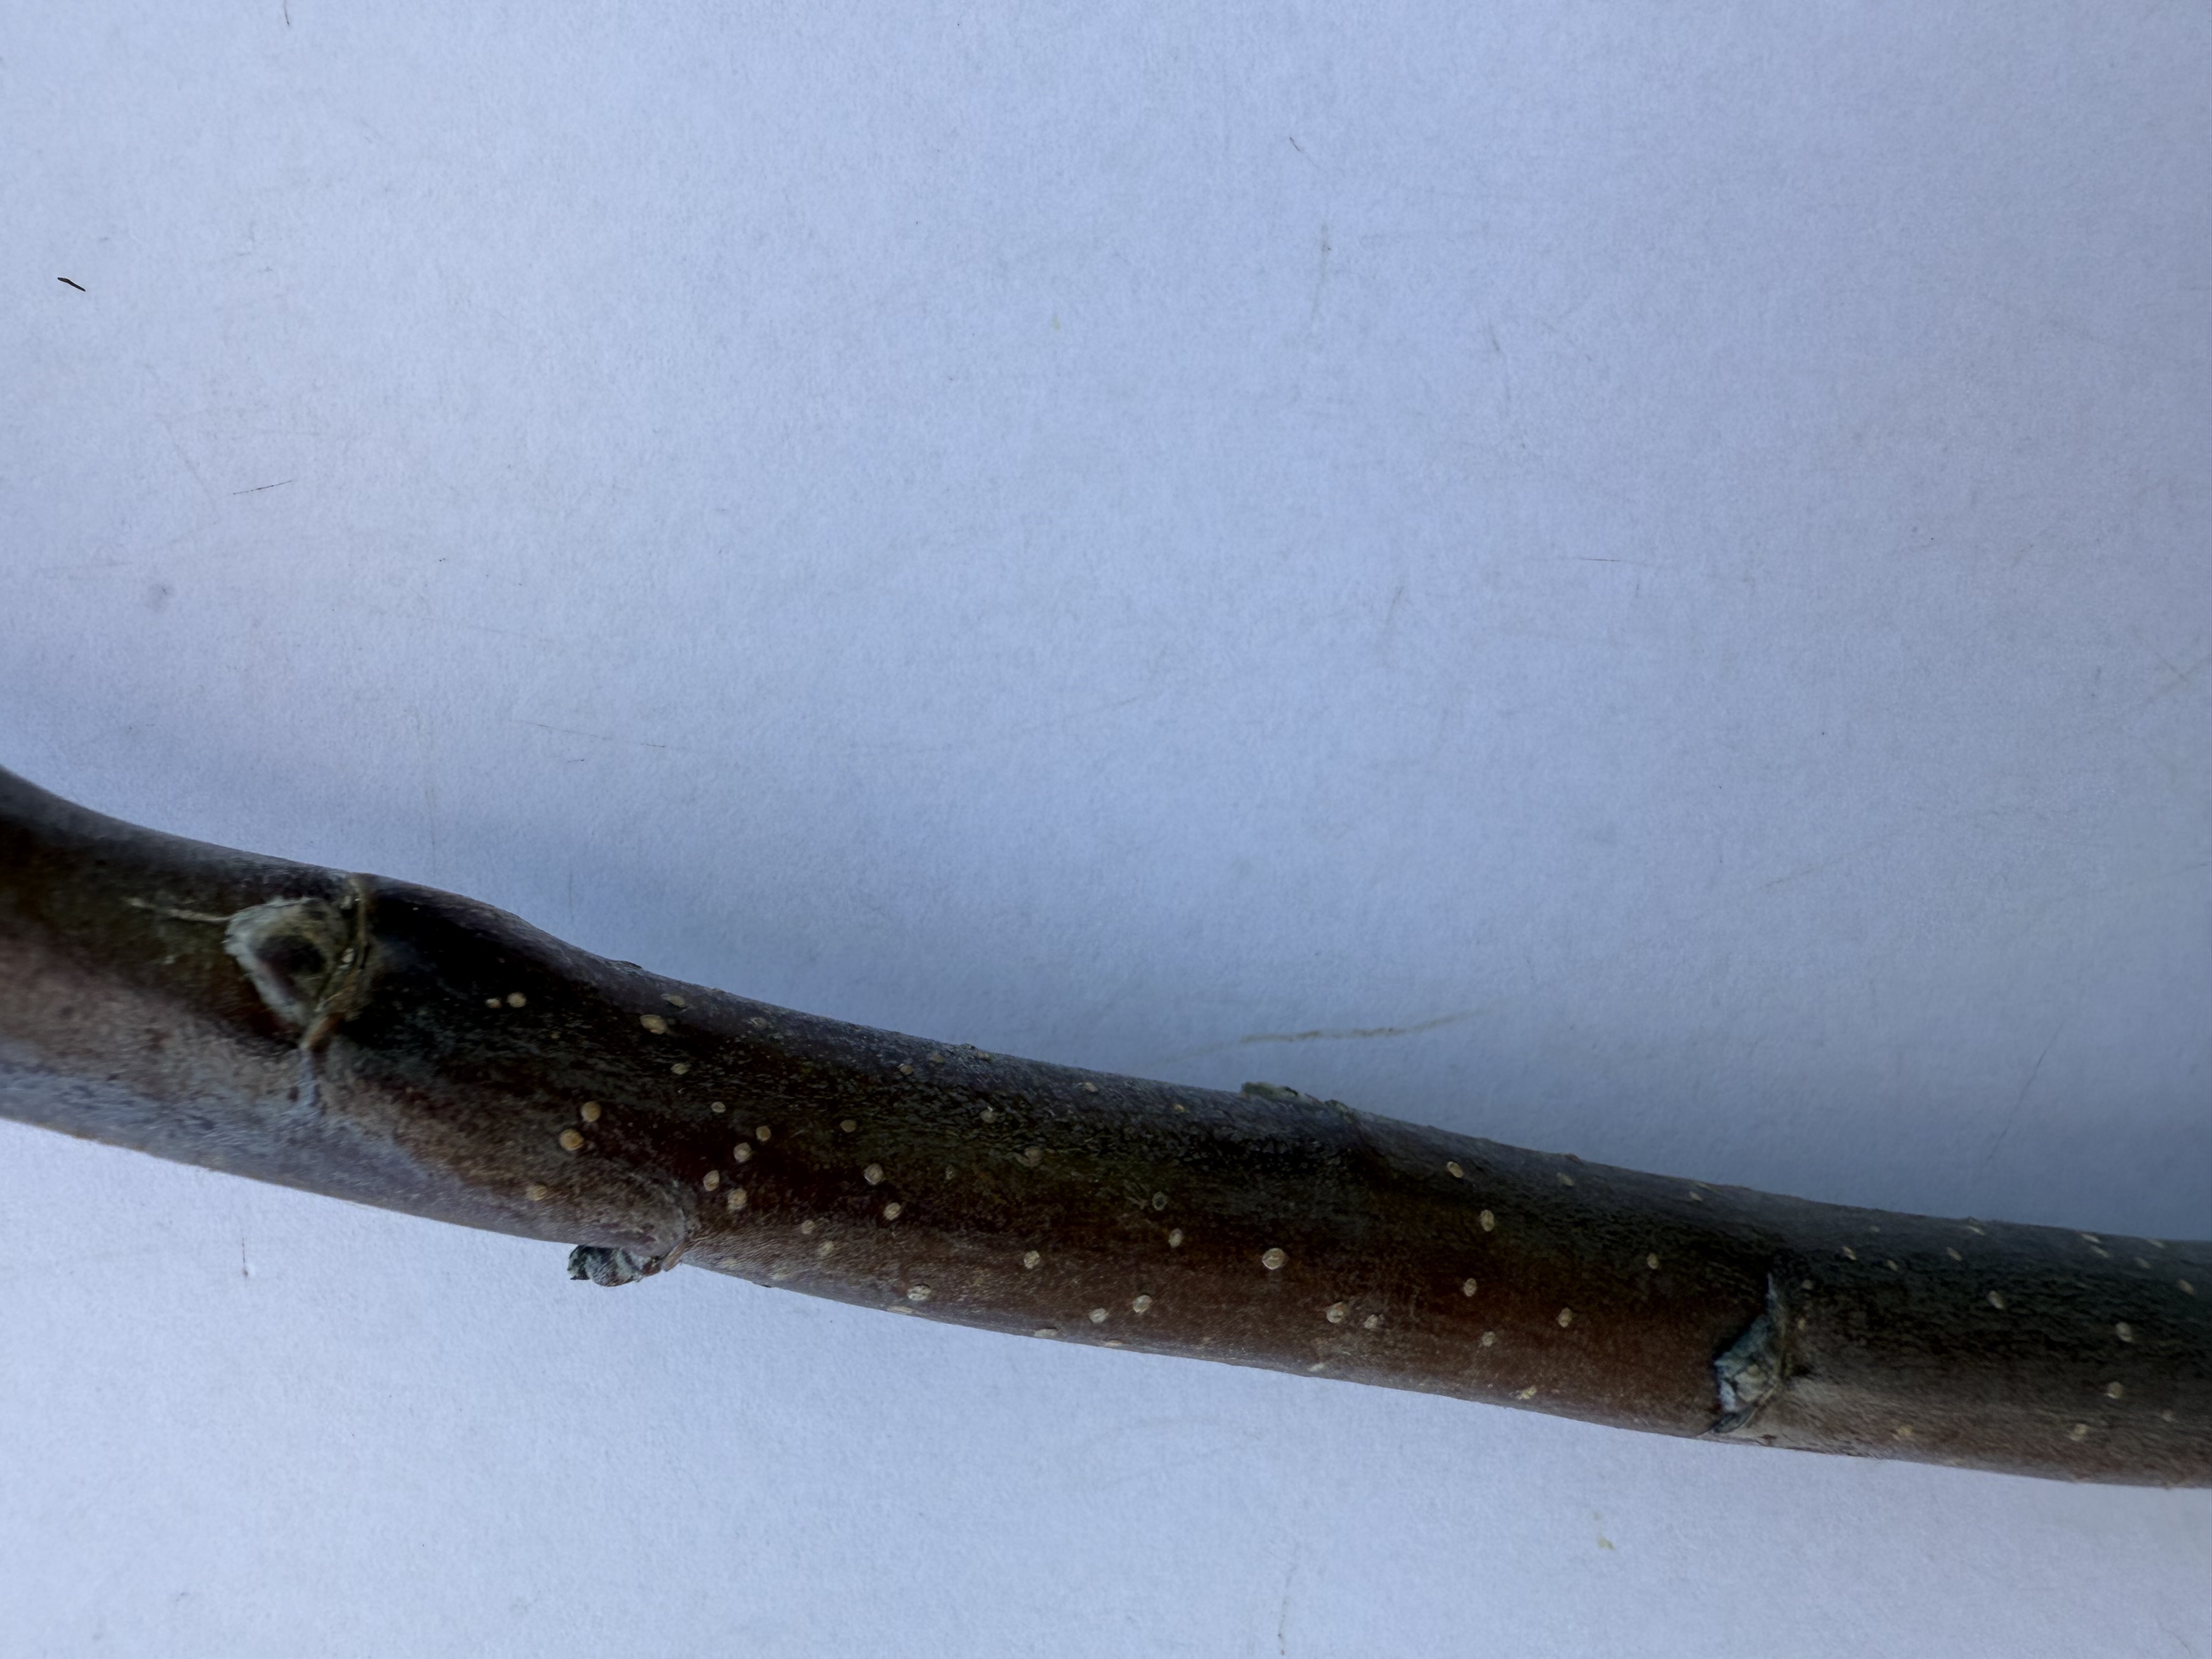
Variety: Fuji Apple